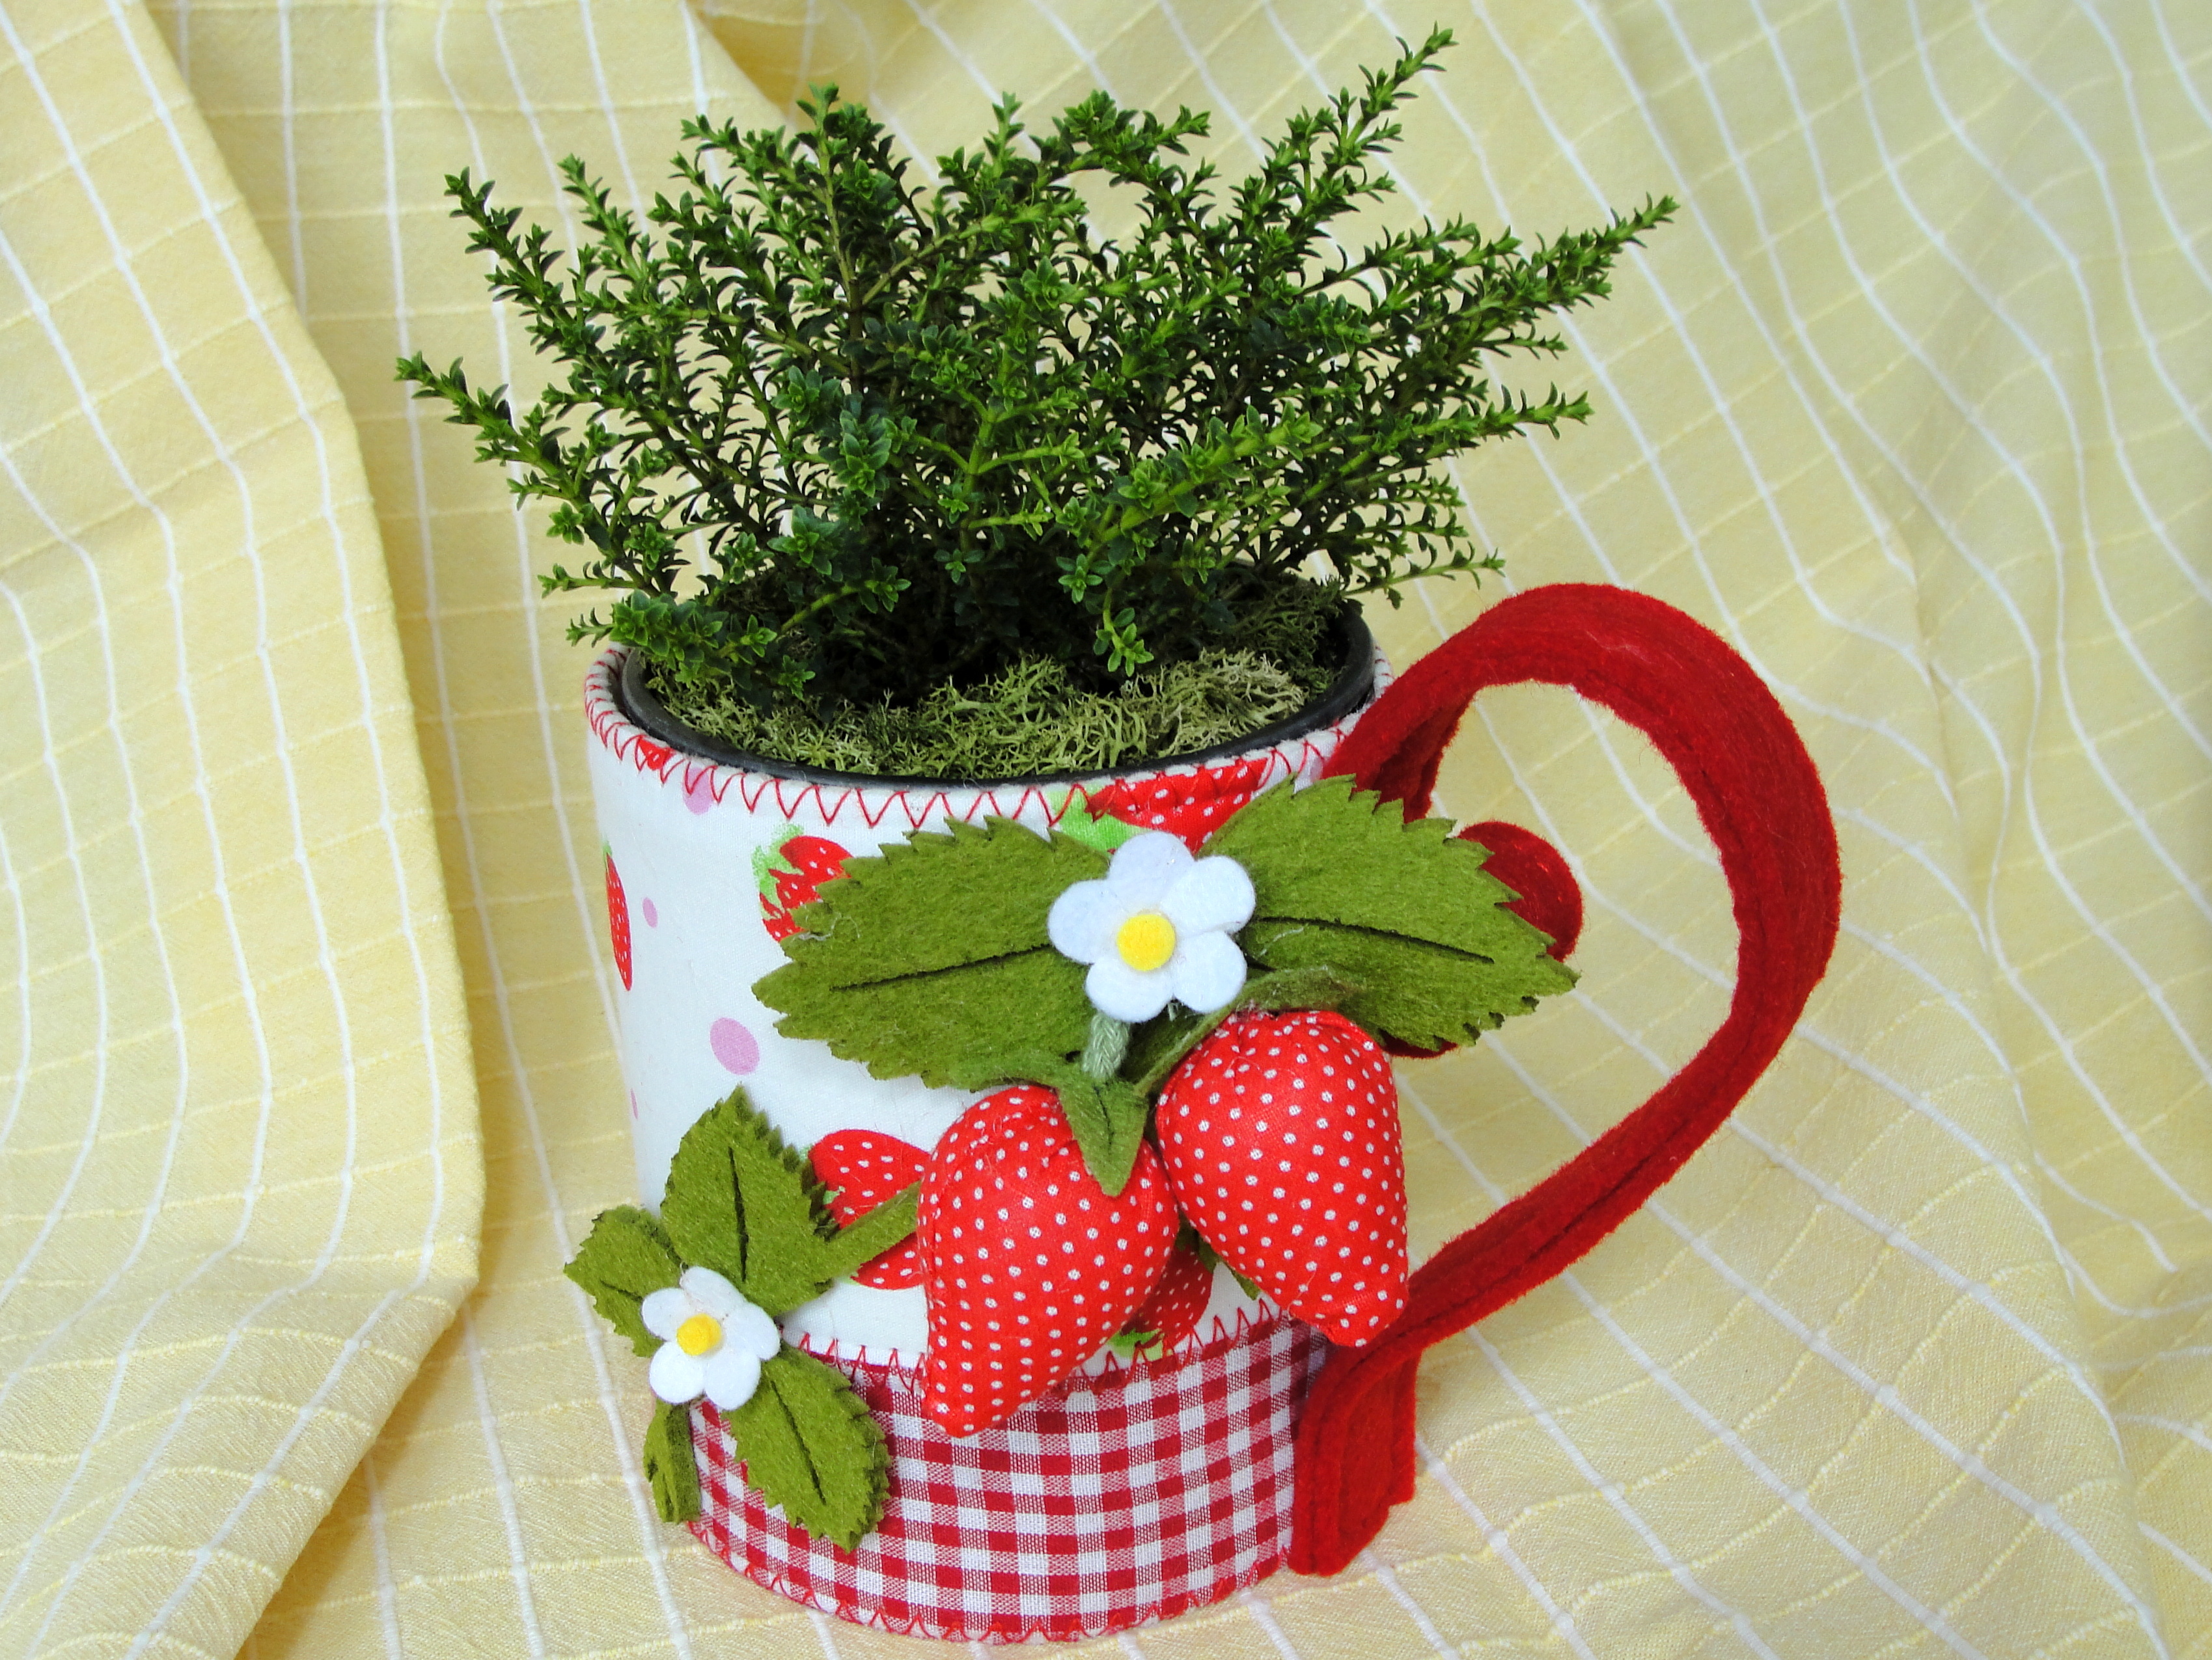
cup, flowers, strawberries, strawberry, flowerpot, fruit, produce, plant, flower